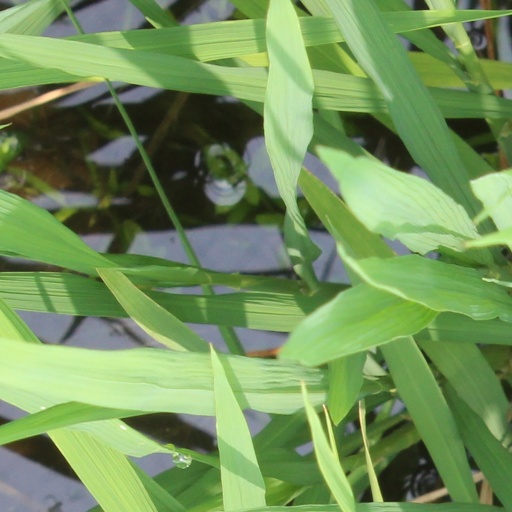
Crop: rice